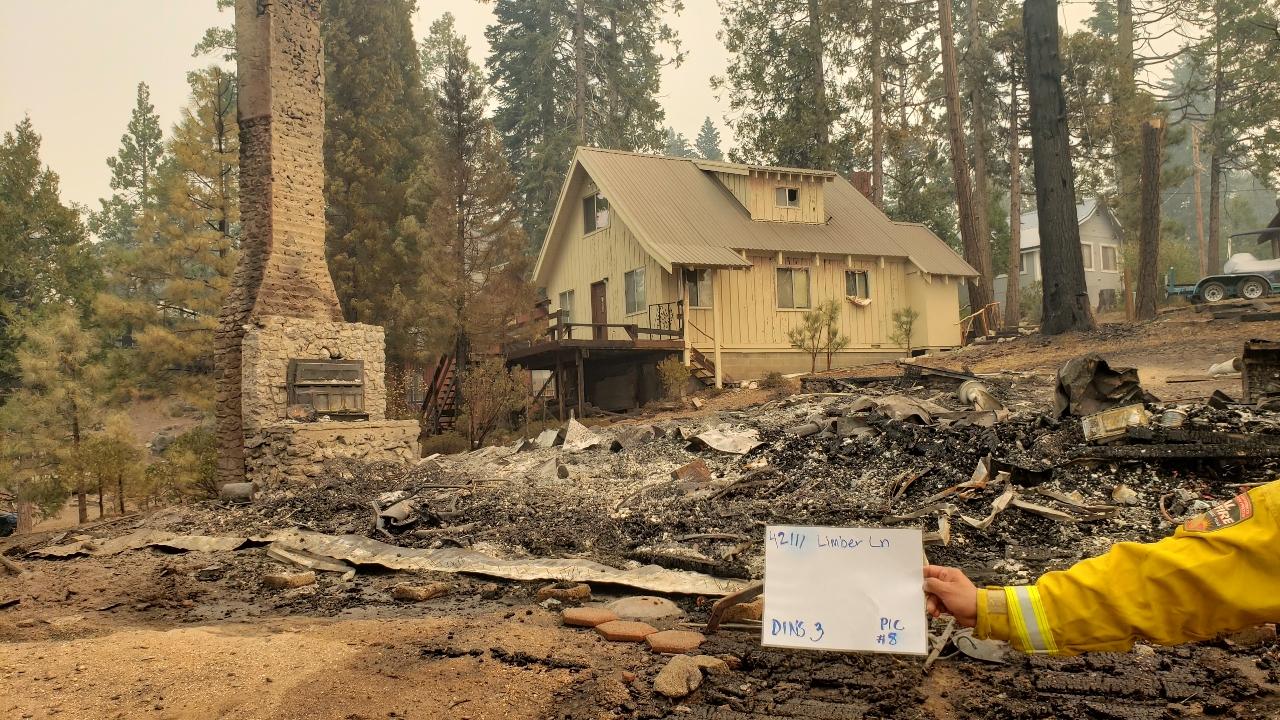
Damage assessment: destroyed